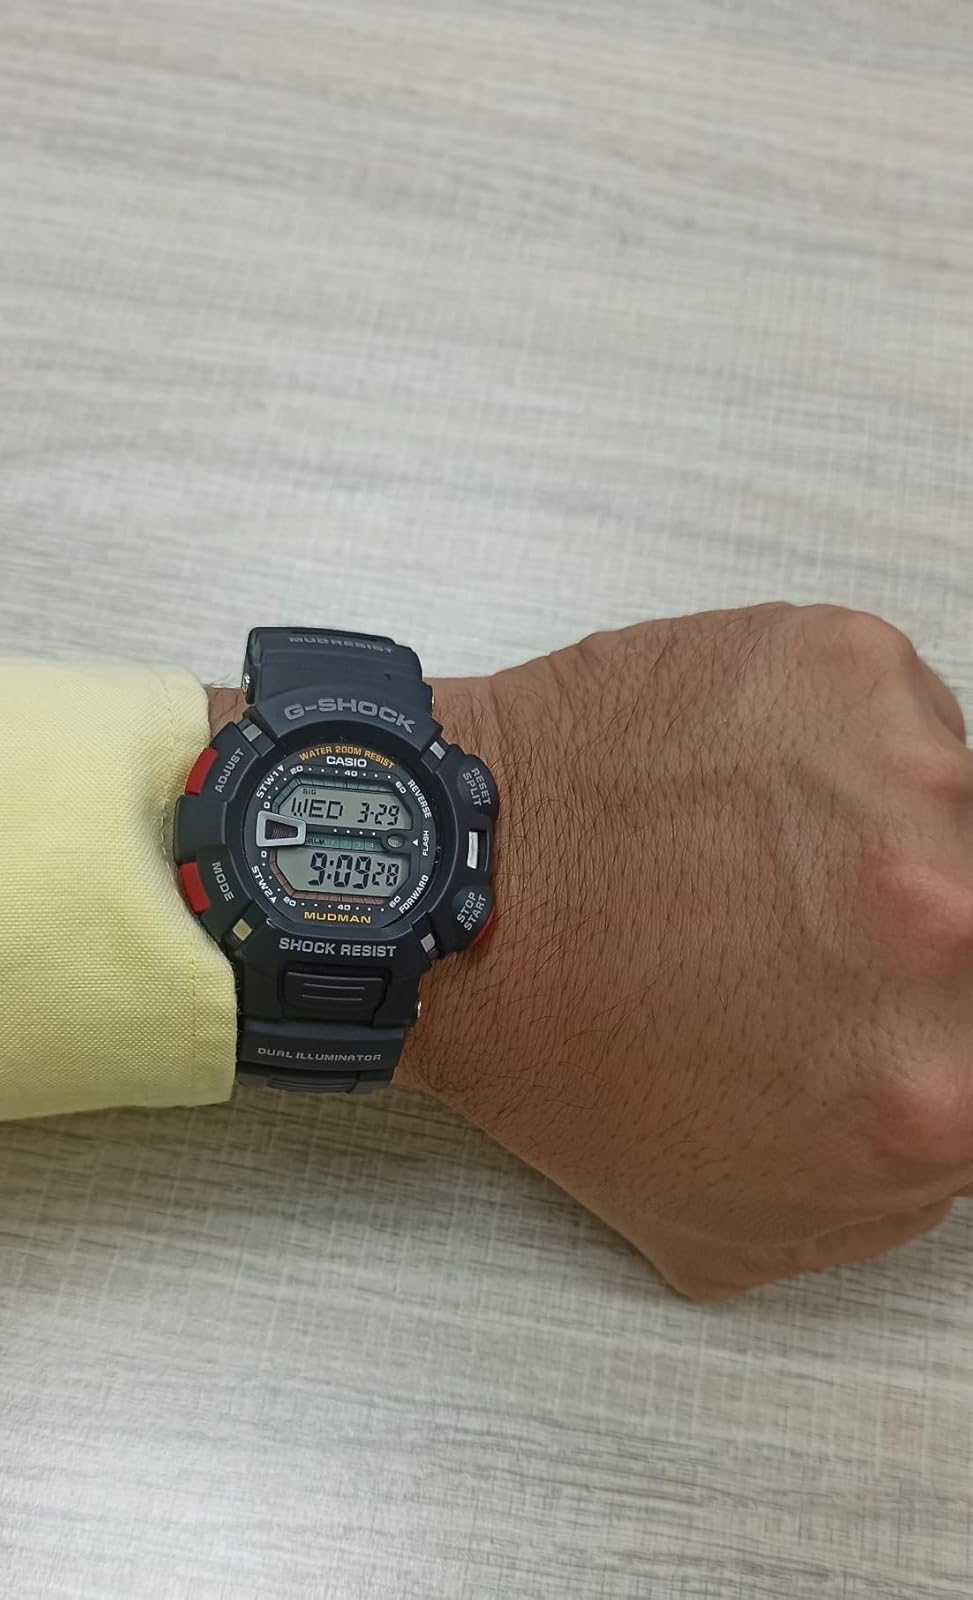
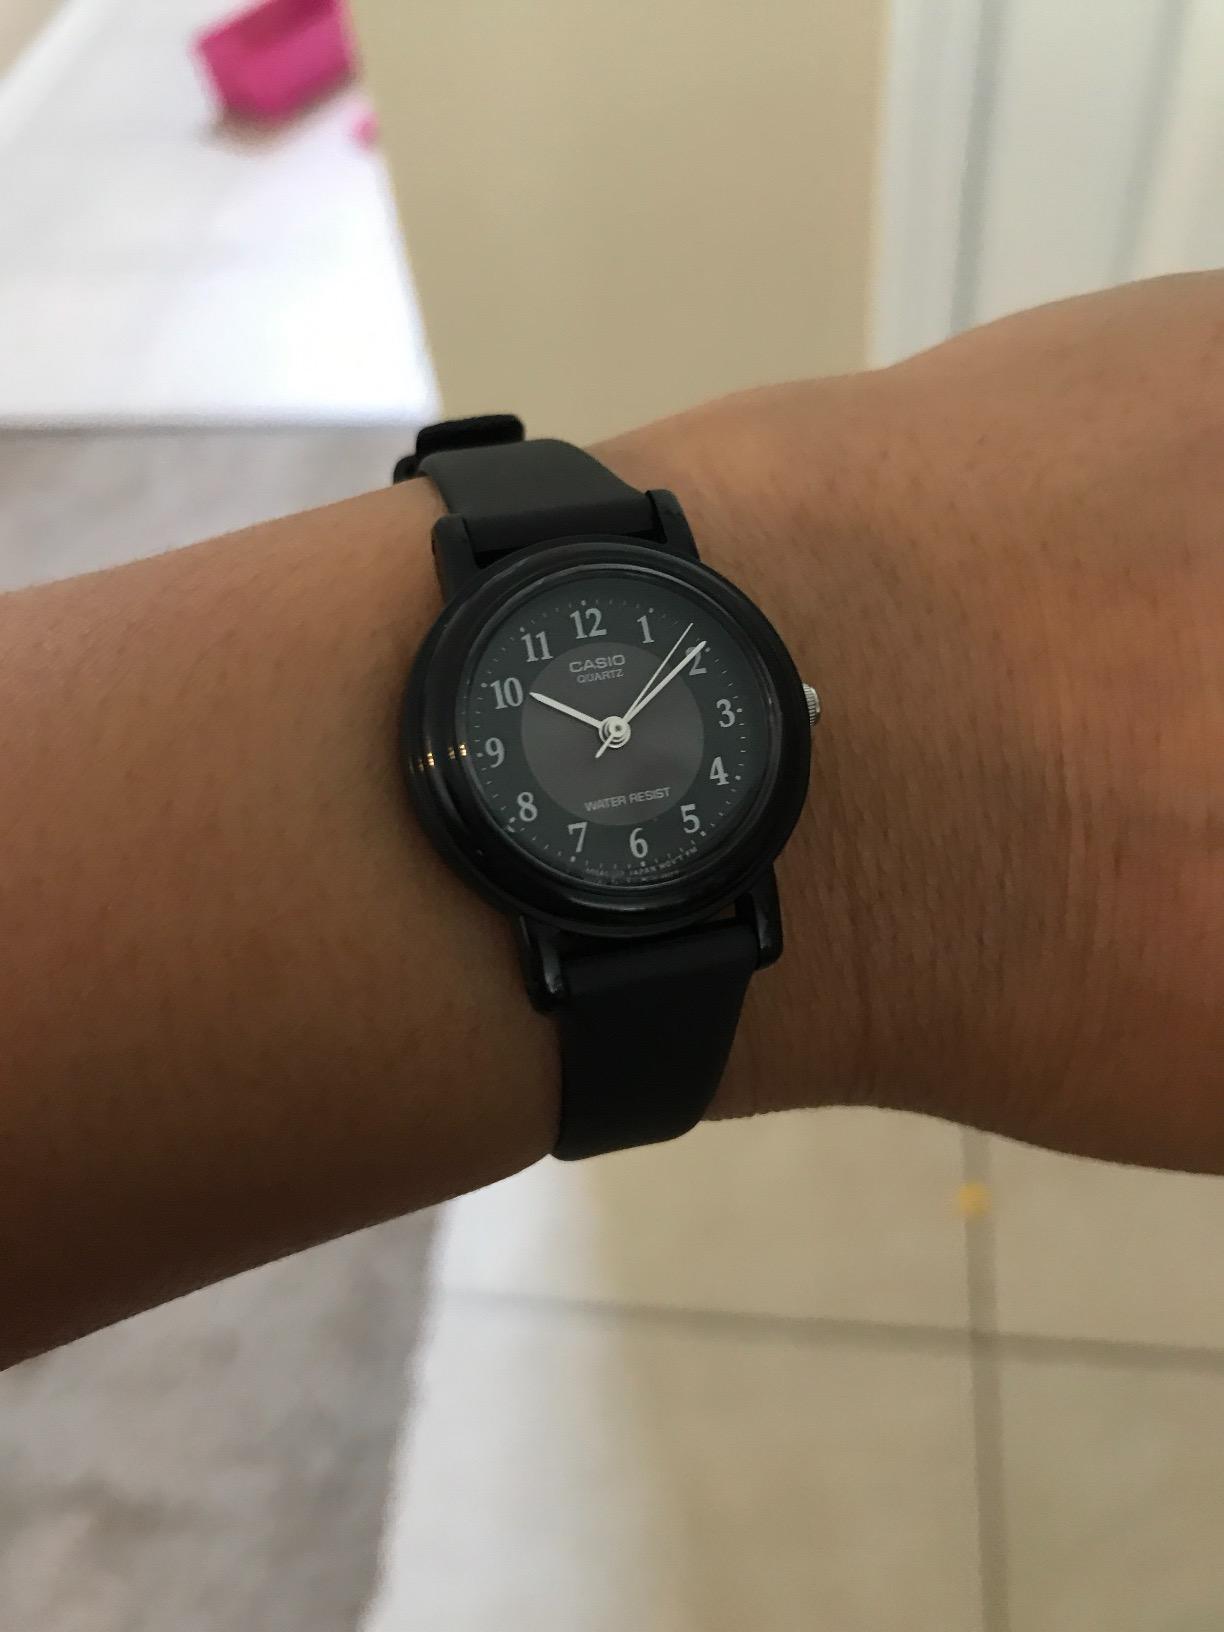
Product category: accessories_watch
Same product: no